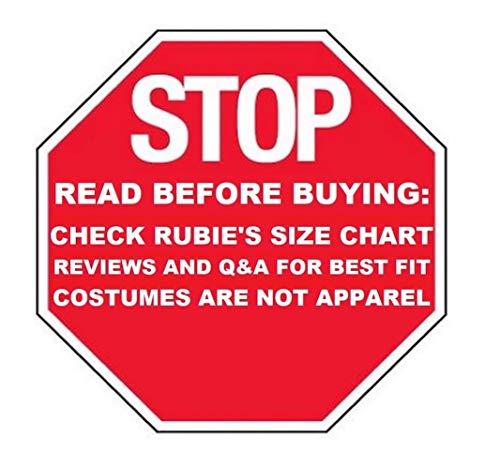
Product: Rubie's Jurassic World: Fallen Kingdom Child's T-Rex Oversized Costume Jumpsuit, Medium
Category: Toys & Games | Dress Up & Pretend Play | Costumes
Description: T-Rex costume jumpsuit with plush hood, tail, and shoe-covers.
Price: $37.35
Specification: ProductDimensions:18x14x4inches|ItemWeight:1pounds|ShippingWeight:1pounds(Viewshippingratesandpolicies)|ASIN:B07987GXMV|Itemmodelnumber:641275_M|Manufacturerrecommendedage:5-7years